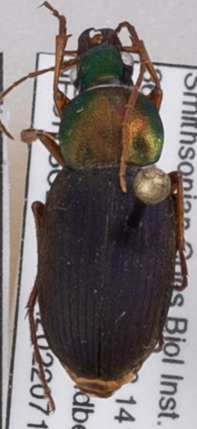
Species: Chlaenius emarginatus
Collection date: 2022-07-14
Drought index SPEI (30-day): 0.54
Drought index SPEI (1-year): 0.63
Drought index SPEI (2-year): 0.71